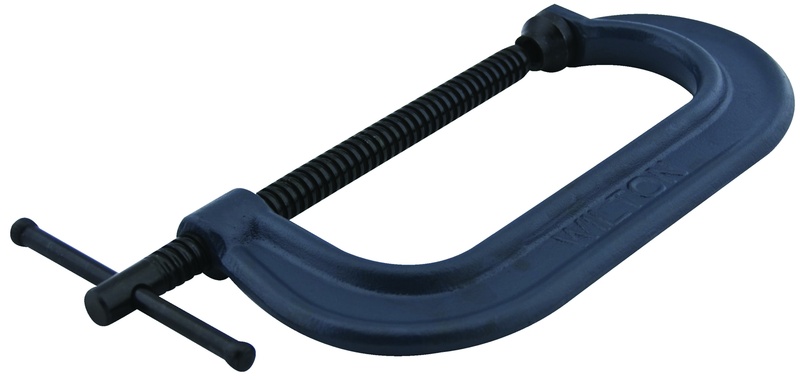
804, 800 Series C-Clamp, 0" - 4" Jaw Opening, 2-5/16" Throat Depth
Item #: HZ41804 Manufacturer: Wilton Mfg #: 14742 Technical Specifications: *Brand Name: Wilton *Clamping Pressure: 3700 lbs *Maximum Holding Force (lbs): 3700 *Maximum Opening: 0 - 4 *Minimum Opening: 0 *Model Number: 804 *Spindle Diameter: 5/8 *Throat Depth: 2-5/16 *Type: 800 Series Standard Depth *Weight: 2.4 lbs Description: *Wilton 800 Series C-clamps are a smart value alternative for clamping applications that don't require as much throat depth or clamping pressure as a 400 series clamp *Each is drop forged and features replaceable Perma-Pads and spindles *Drop-forged, regular-duty with standard-throat depth *A value alternative for clamping, not requiring as much throat depth or clamping pressure as a 400 series clamp *Equipped with Wilton Perma-Pads¨ and a precision-cut, single-lead acme thread *ACME rolled spindle and black oxide coating *V grooved anvil allows secure holding of all materials including rounds, squares and flats *Lifetime Warranty Shipping Info: *Actual Weight - 2.6000 *Dimensions - Height: 1.40 Length: 10.3 Width: 5.00
Brand: ET02
Category: Hardware > Tools > Tool Clamps & Vises > C-Clamps